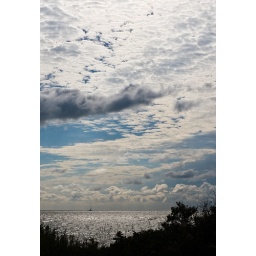
the beautiful morning sky off the coast of rhode island in narragansett